British Museum Department of Coins and Medals

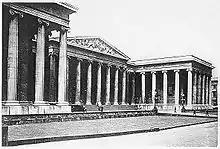
Frontage of the British Museum

Numismatics constituted an important part of the 1753 bequest of Sir Hans Sloane which formed the British Museum's original collection, comprising some 20,000 objects. The collection was incorporated into the Department of Antiquities in 1807, before the establishment of a separate Coins and Medals department in 1860–1.